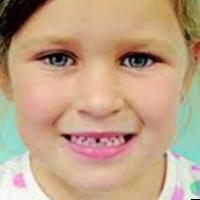
Age group: age 01-10